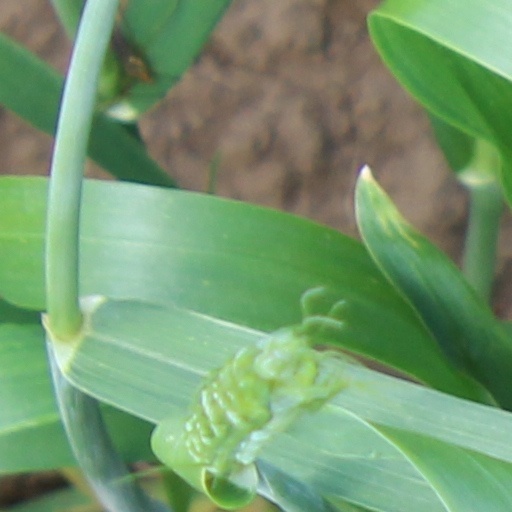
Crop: wheat